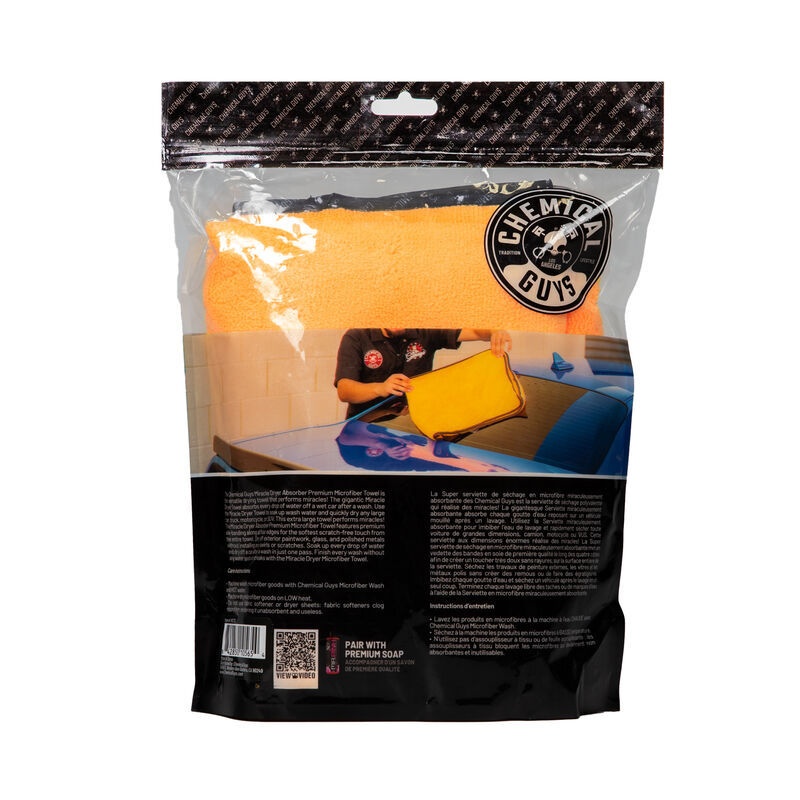
Chemical Guys Miracle Dryer Microfiber Towel - 36in x 25in
Chemical Guys Miracle Dryer Microfiber Towel - 36in x 25in
Brand: Chemical Guys
Category: Vehicles & Parts > Vehicle Parts & Accessories > Vehicle Maintenance, Care & Decor > Vehicle Cleaning